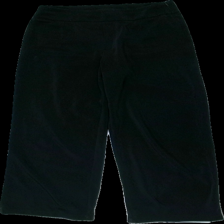
View: front
Type: Trousers
Category: Ladies
Brand: Bikbok
Colors: Black
Material: 100% polyester
Cut: Regular
Size: 36
Season: All
Damage location: middle right
Price range: <50
Recommended usage: Export
Description: svarta byxor, nopprig över hela